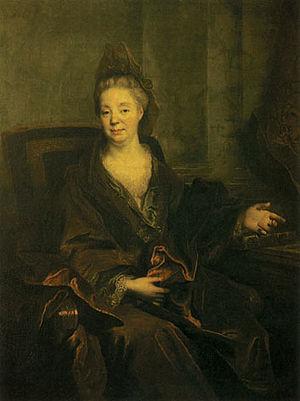
Maximilien Titon, seigneur d’Ognon, des baronnies de Berre, Istres, Lançon et d’Eville, est un financier et magistrat français, directeur général des manufactures et magasins royaux d'armes sous Louis XIV, secrétaire du Roi et de ses finances, conseiller au Parlement de Paris.
La famille Titon est une famille de la noblesse française, originaire d'Écosse.